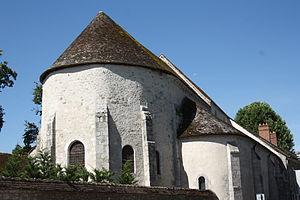
Cet article recense les monuments historiques de l'ouest de la Seine-et-Marne, en France.
Cet article recense les monuments historiques français classés en 1914.